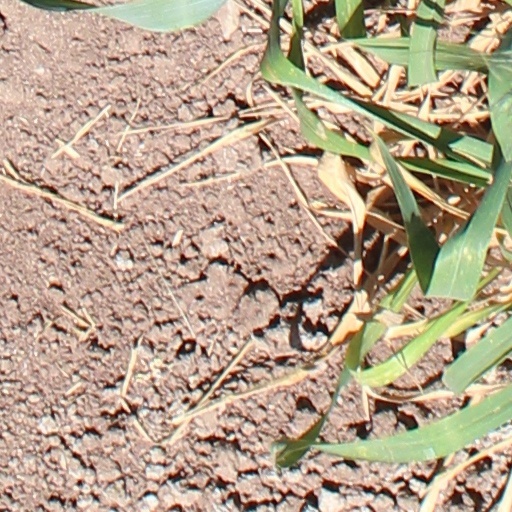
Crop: wheat